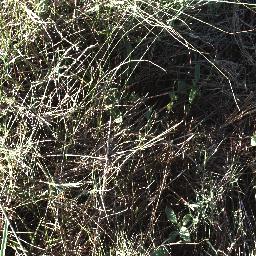
Label: negative